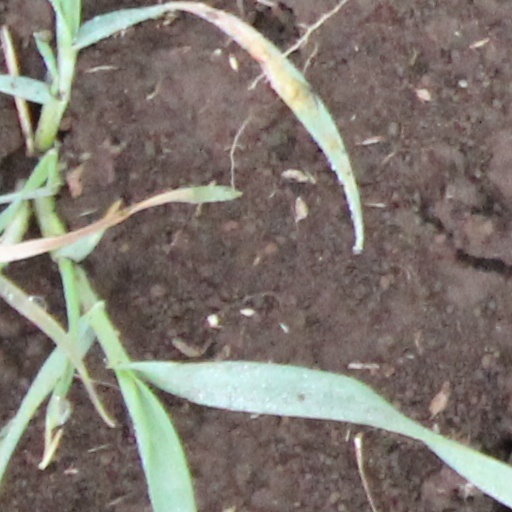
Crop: wheat